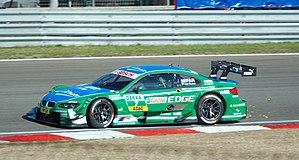
Augusto Célestino Farfus dos Santos Júnior, plus couramment appelé Augusto Farfus, est un pilote automobile brésilien. Il a remporté quinze victoires en Championnat du monde des voitures de tourisme, a terminé à deux reprises troisième du championnat du monde et est devenu vice-champion Deutsche Tourenwagen Masters en 2013.